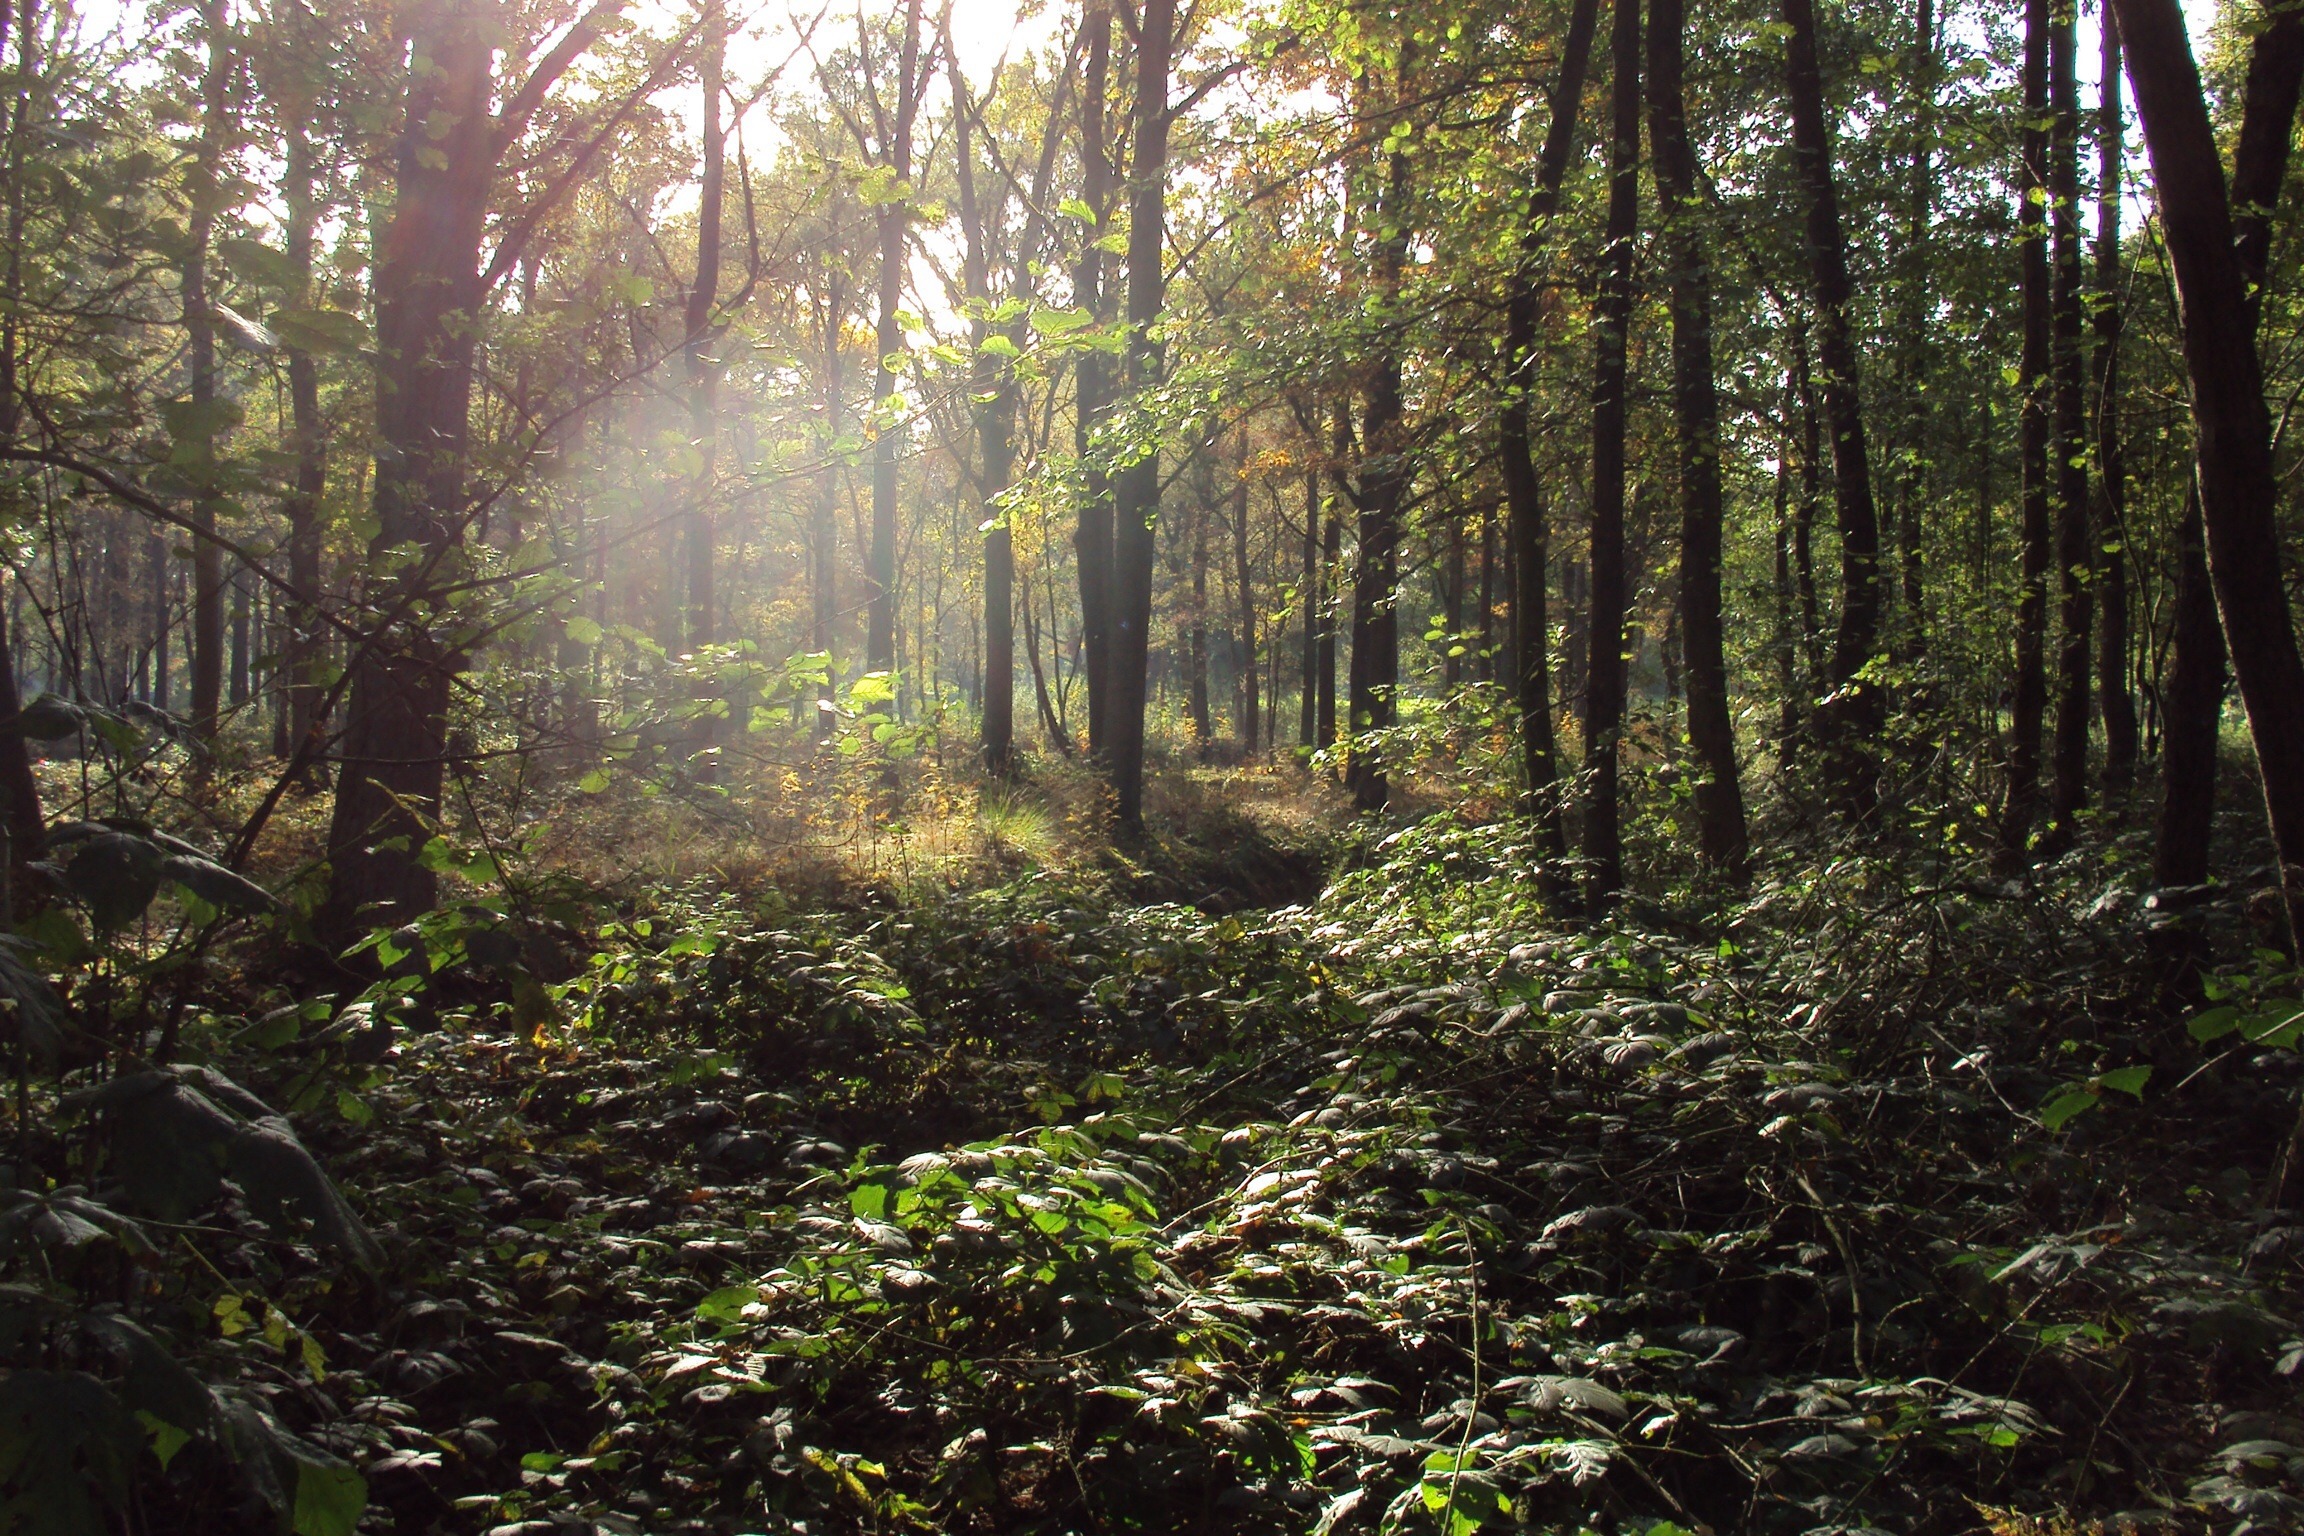
tree, nature, forest, wilderness, trail, sunlight, leaf, jungle, autumn, trees, vegetation, rainforest, deciduous, woodland, habitat, ecosystem, biome, old growth forest, natural environment, geographical feature, temperate broadleaf and mixed forest, temperate coniferous forest